Belcher Mound Site

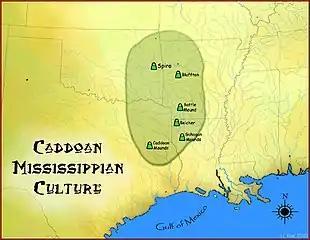
Map of the Caddoan Mississippian culture and some important sites, including the Belcher Mound Site

The Belcher Mound Site (16CD13) is an archaeological site in Caddo Parish, Louisiana. It is located in the Red River Valley 20 miles north of Shreveport and about one-half mile east of the town of Belcher, Louisiana. It was excavated by Clarence H. Webb from 1959 to 1969. The site gives its name to a local phase of the Caddoan Mississippian culture, the Belcher Phase, which radiocarbon dates suggest lasted from 1400 to 1600 CE.